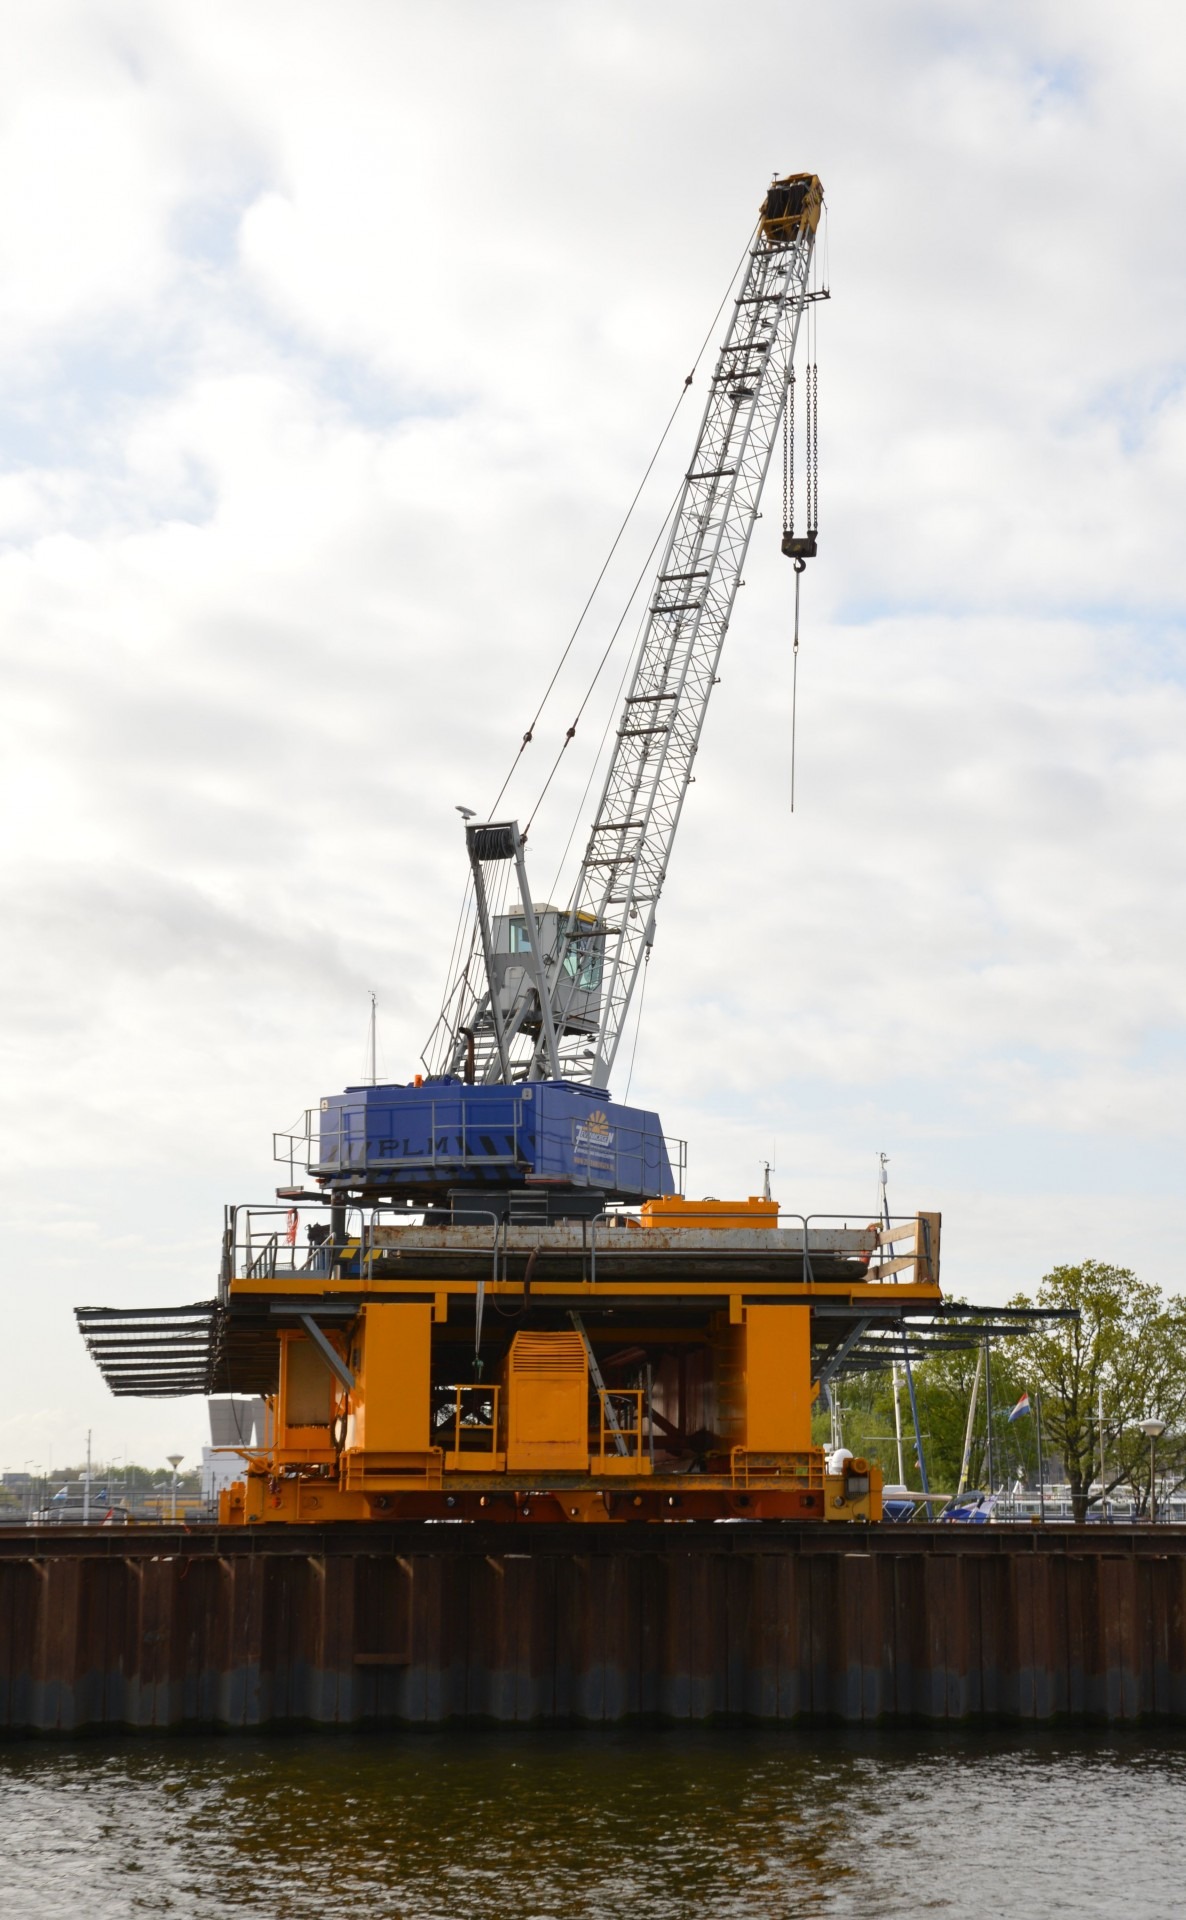
boat, ship, transport, vehicle, equipment, harbor, industrial, machine, machinery, industry, lift, cargo, crane, channel, tugboat, watercraft, loading, export, import, dredging, handling, freight transport, construction equipment, jackup rig, offshore drilling, crane vessel floating, loading vessel